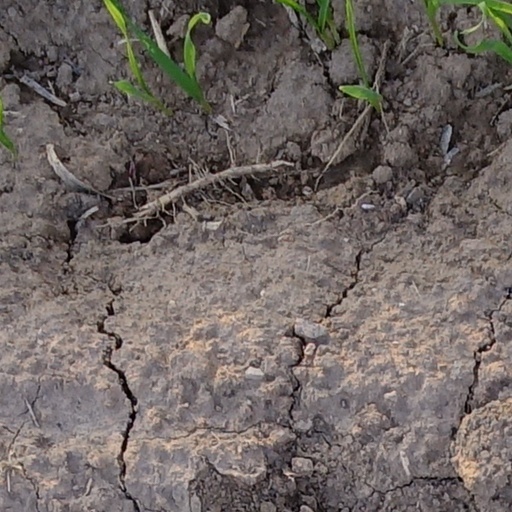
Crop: wheat